Sri Lanka Rupavahini Corporation

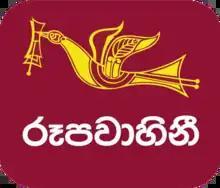
The new monolingual Rupavahini logo that was introduced on February 2022. It was reverted back in October of the same year to the original.

On 22 February 2022, Rupavahini changed its logo by changing its shape and removing the Tamil and English names of the network, leaving only the name in the predominant Sinhala language, therefore making it monolingual. The change was later reverted in October as the new logo was described by activists as "divisive". As anti-government protests intensified and after protesters stormed the headquarters of the network, Rupavahini temporarily ceased operations shortly after playing the national anthem on 13 July 2022.